Luminosity – Ignite the Night!

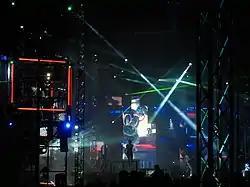
View of Luminosity from the left side of the stage

Just prior to the start of the show, a clock counted down from 1 minute to the kick-off. Music, similar to that in the show, was piped in. The stage was covered in fog. A welcome announcement played leading into the performers' stage entrances.